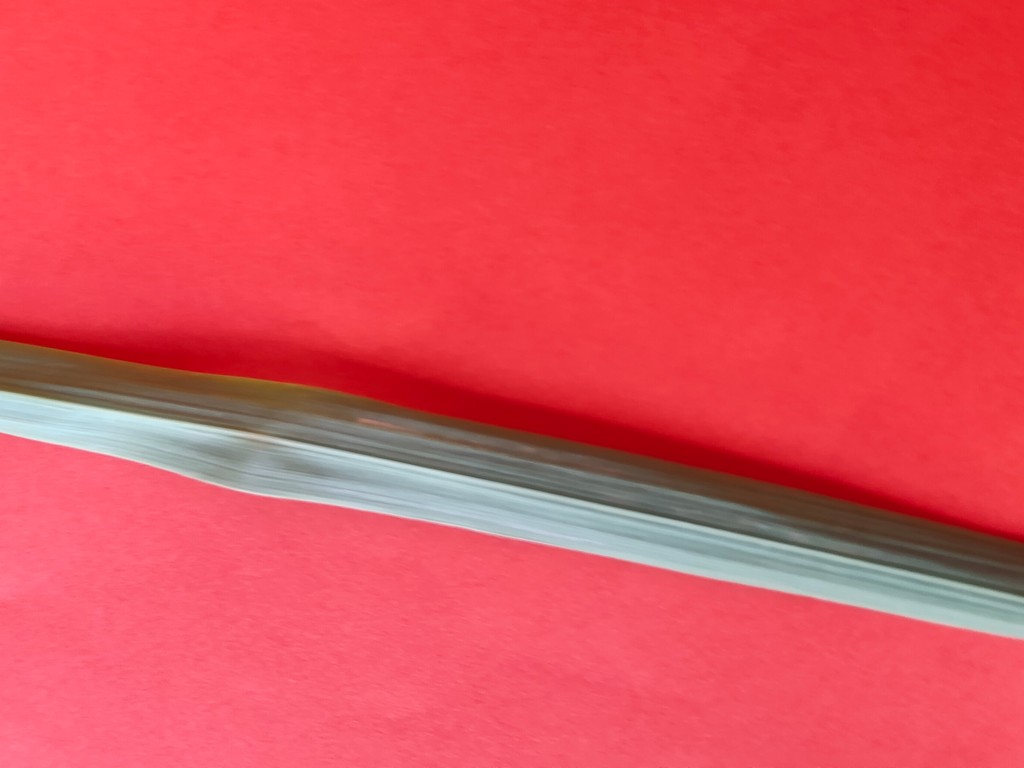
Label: Healthy